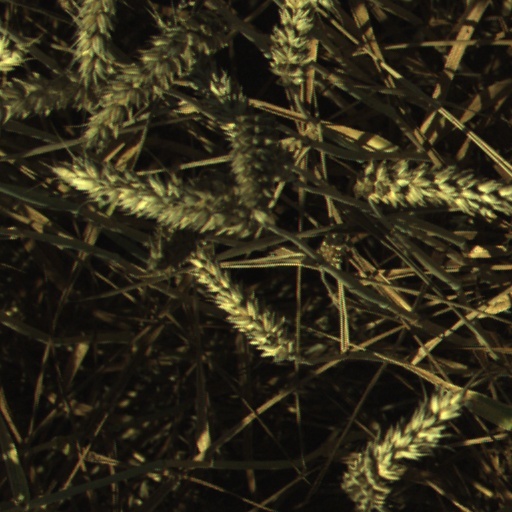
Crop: wheat